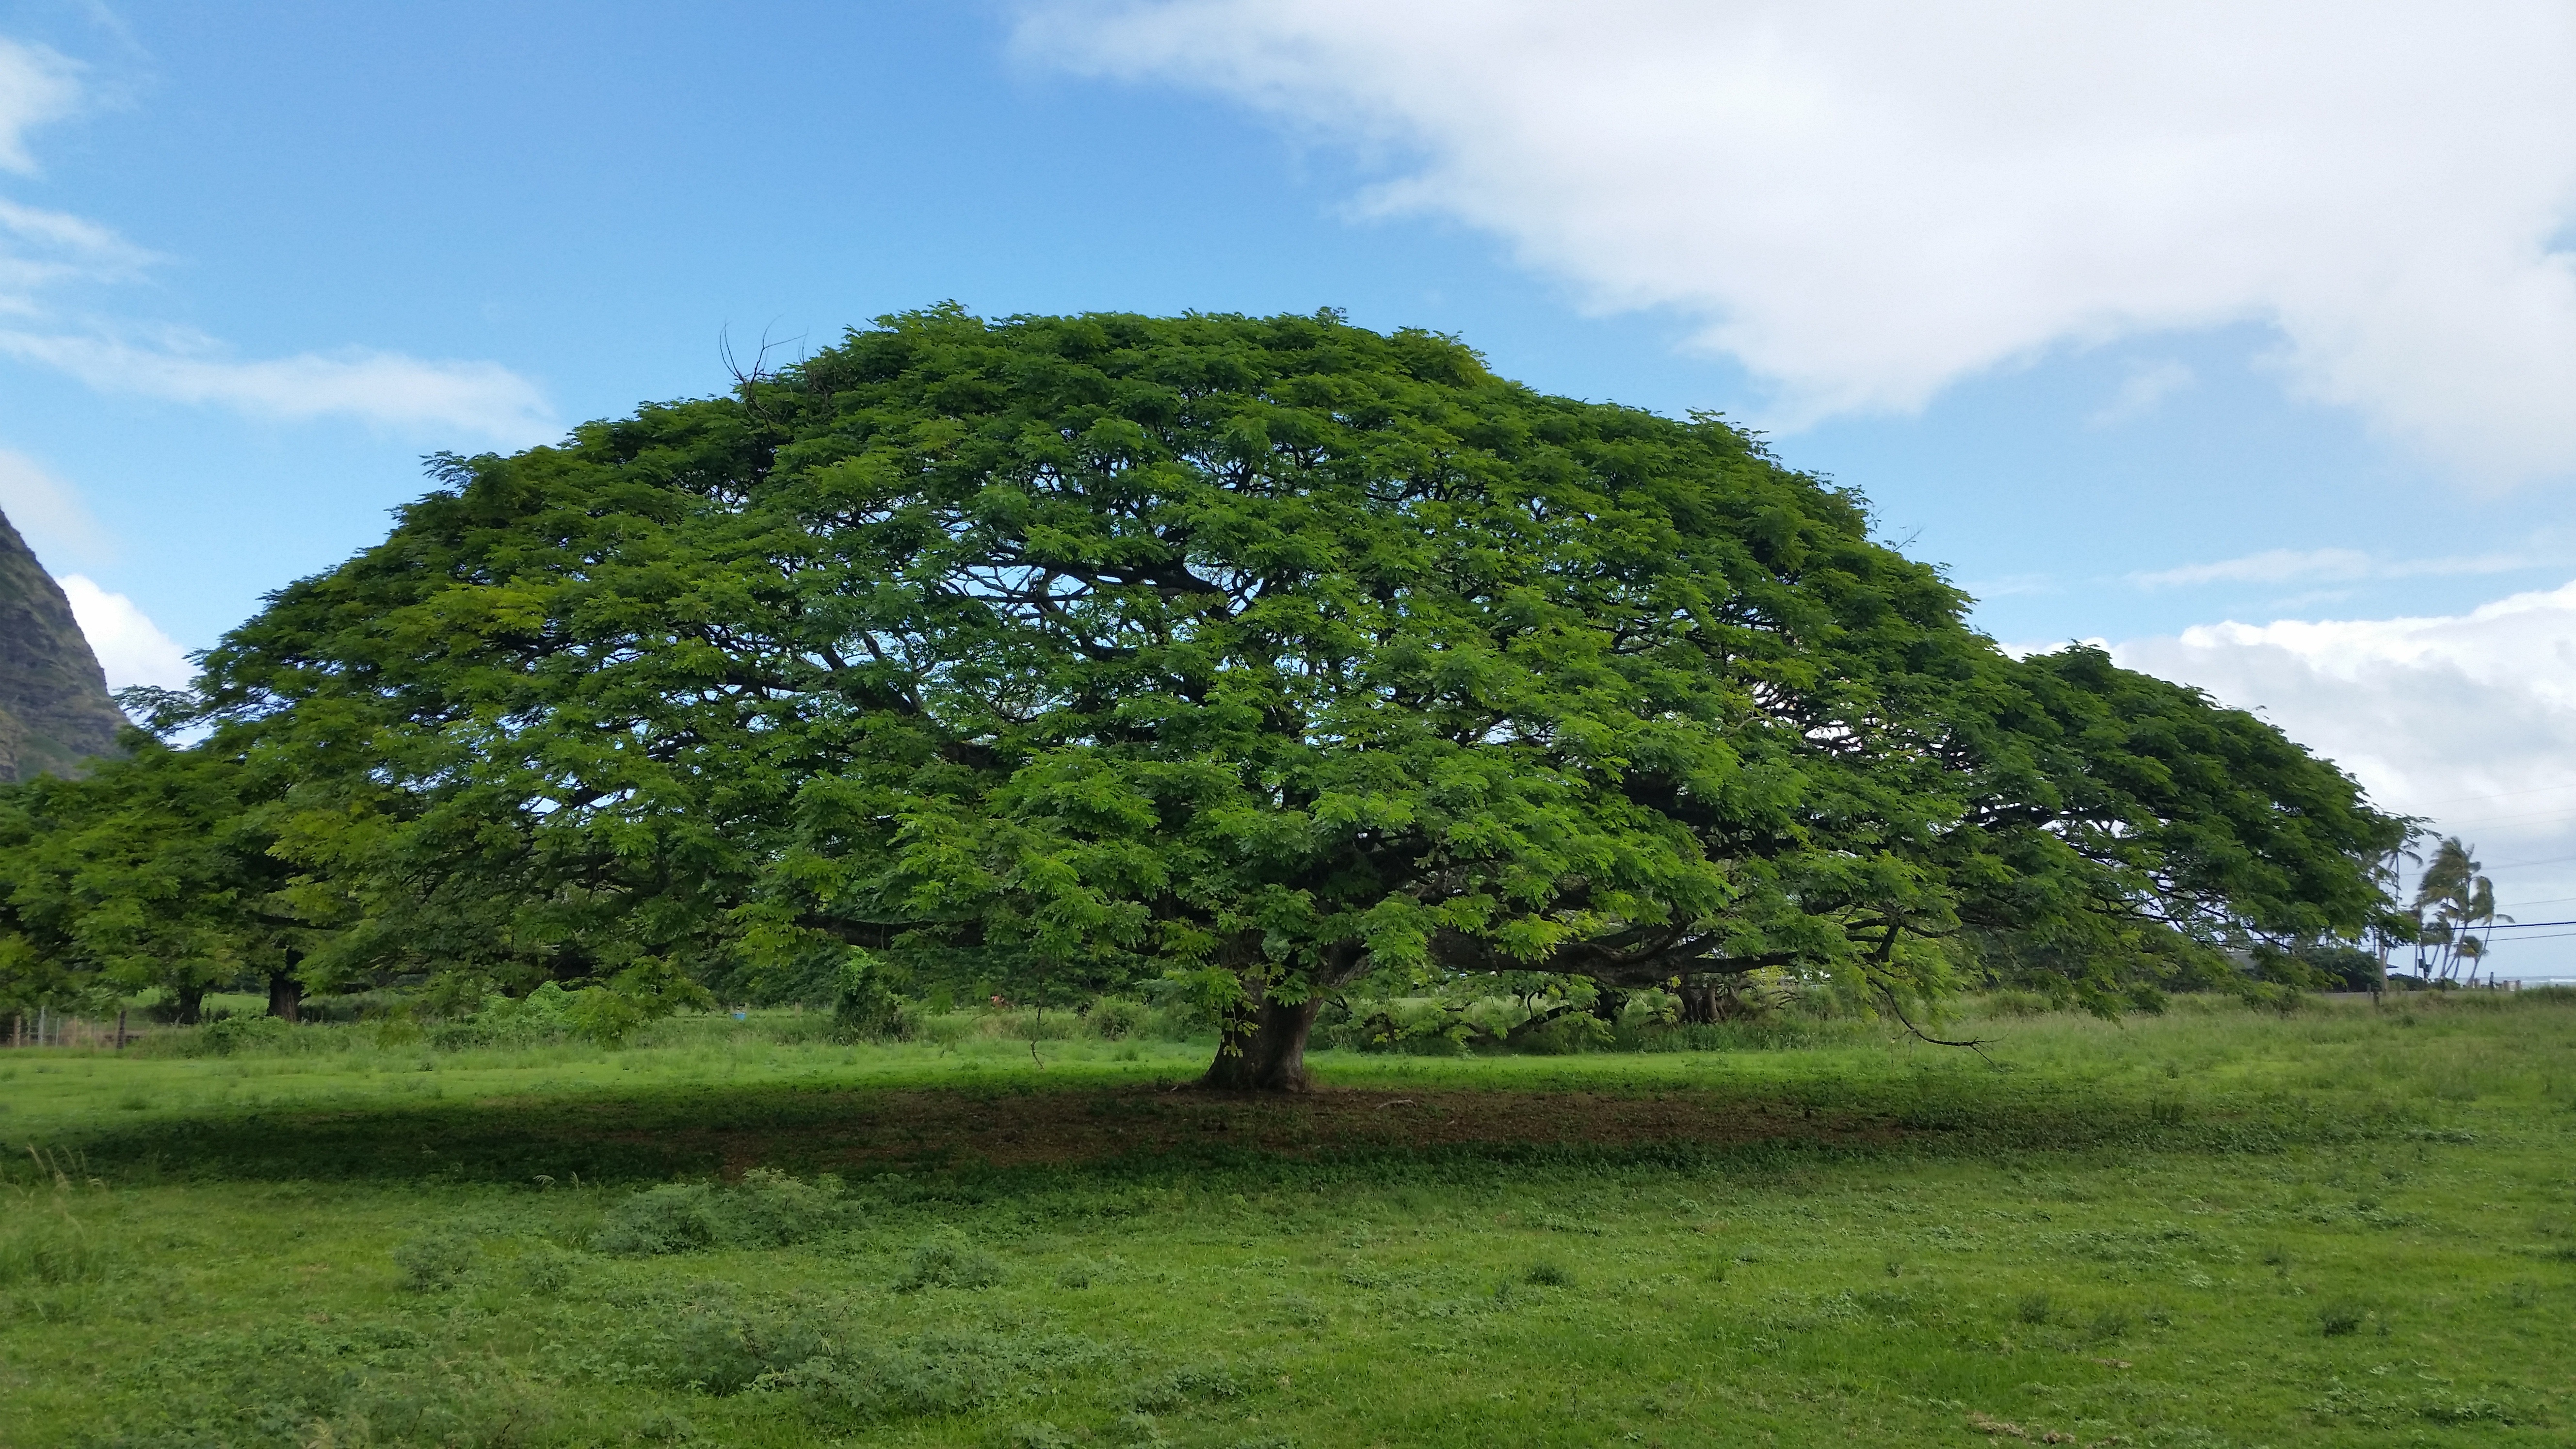
tree, nature, plant, field, meadow, hill, flower, green, pasture, savanna, plain, grassland, shrub, oak, plantation, plateau, habitat, ecosystem, rural area, flowering plant, biome, natural environment, woody plant, land plant, land lot, hawaiian umbrella